Victorian gold rush

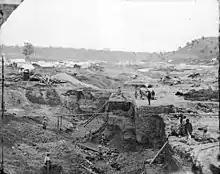
Chinese mining operation at Guildford, Victoria

Surface alluvial gold was the first to be exploited. It is reported that in 1851, when the first miners arrived on the Mount Alexander goldfield, near Castlemaine, nuggets could be picked up without digging. Then followed the exploitation of alluvial gold in creeks and rivers, or deposited in silt on river banks and flats. The gold-seekers used pans, sluice boxes and cradles to separate this gold from the dirt.